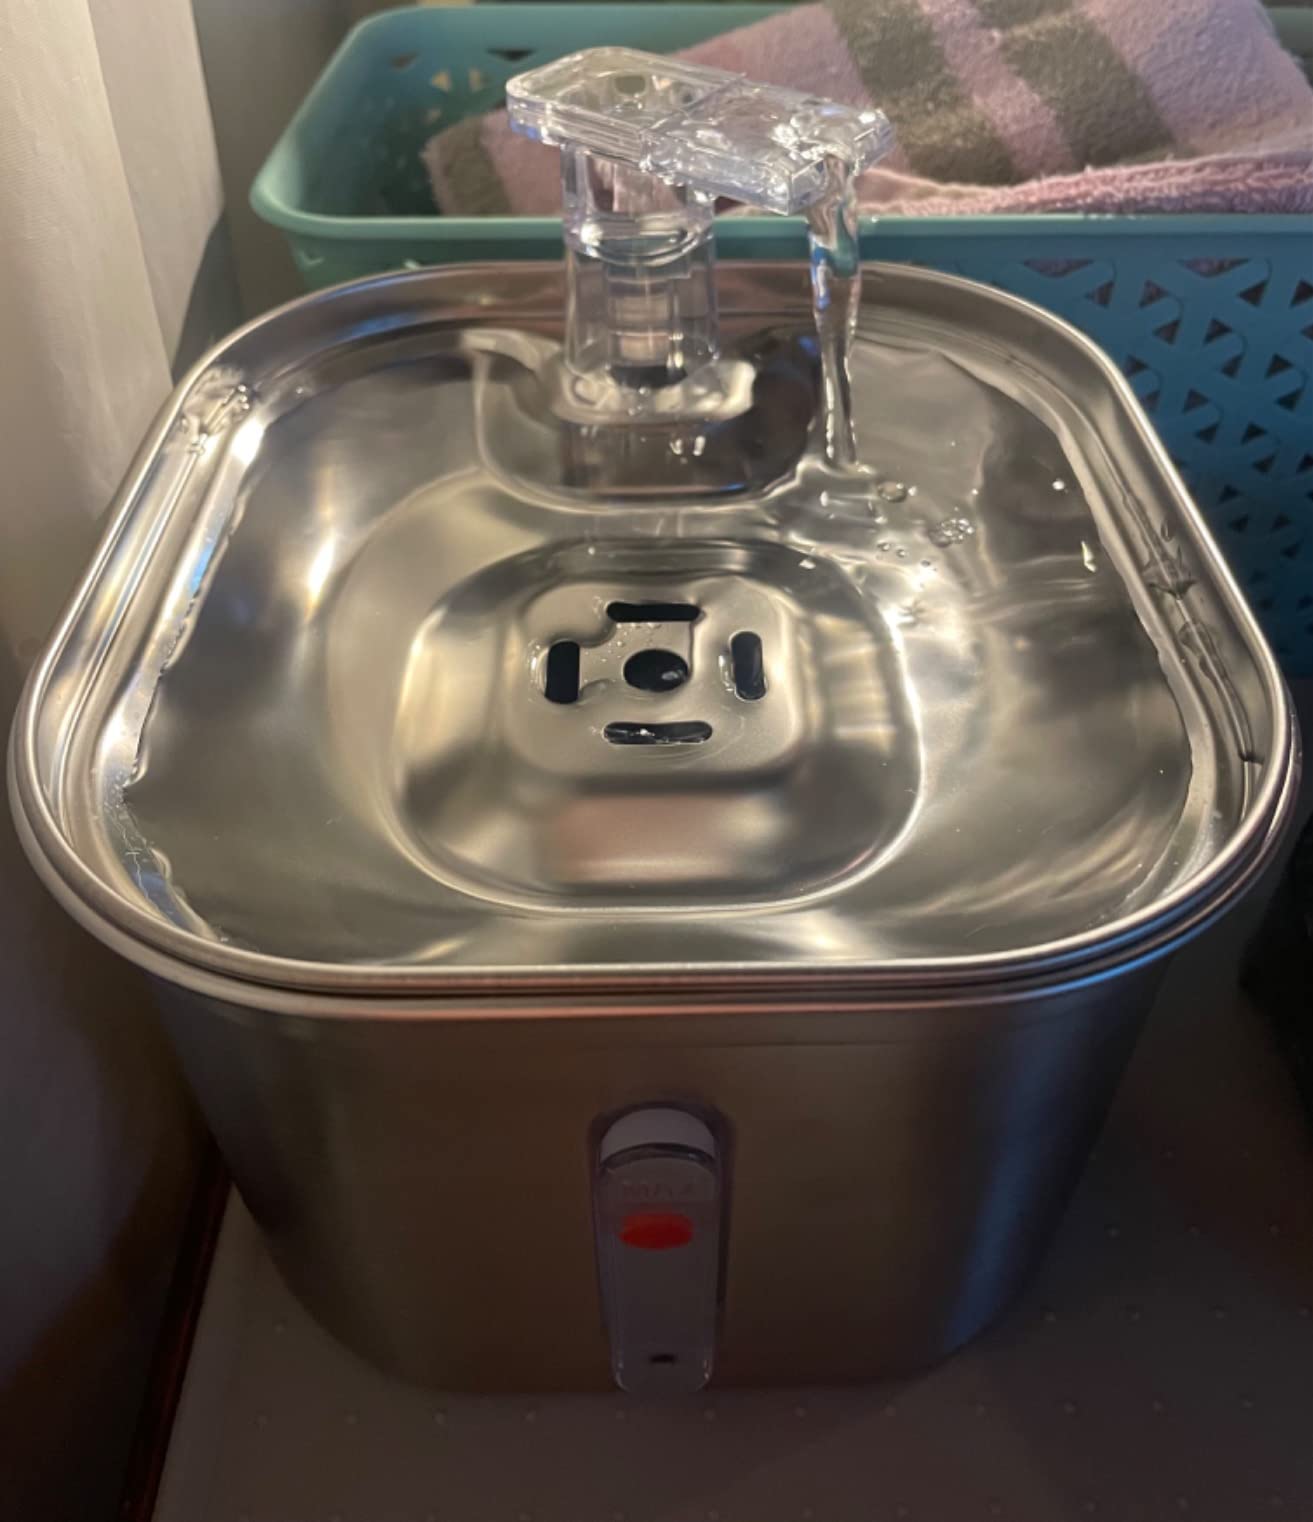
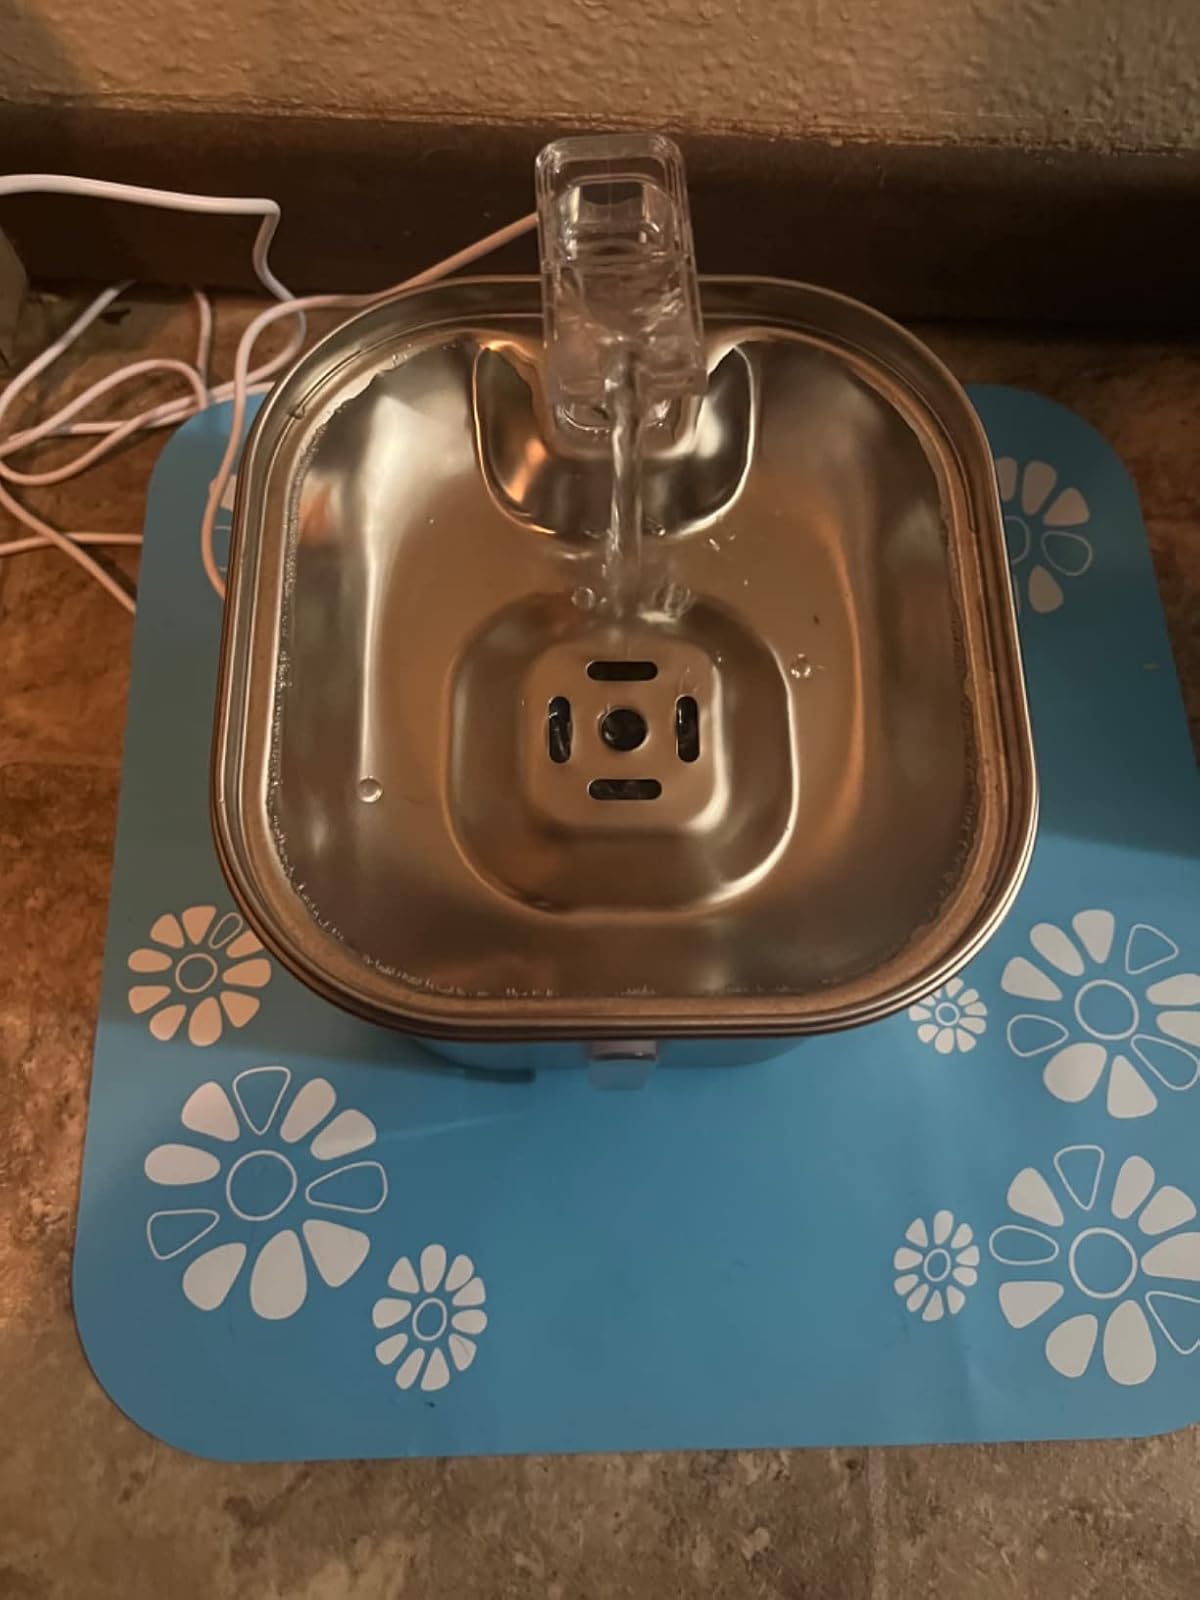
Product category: items_bowl
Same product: yes